Favorit (bicycle)

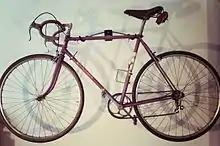
Favorit bicycle

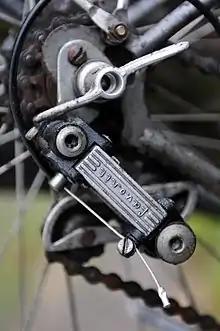
Favorit-branded dérailleur

Favorit was a Czechoslovak brand of bicycles manufactured in Rokycany.